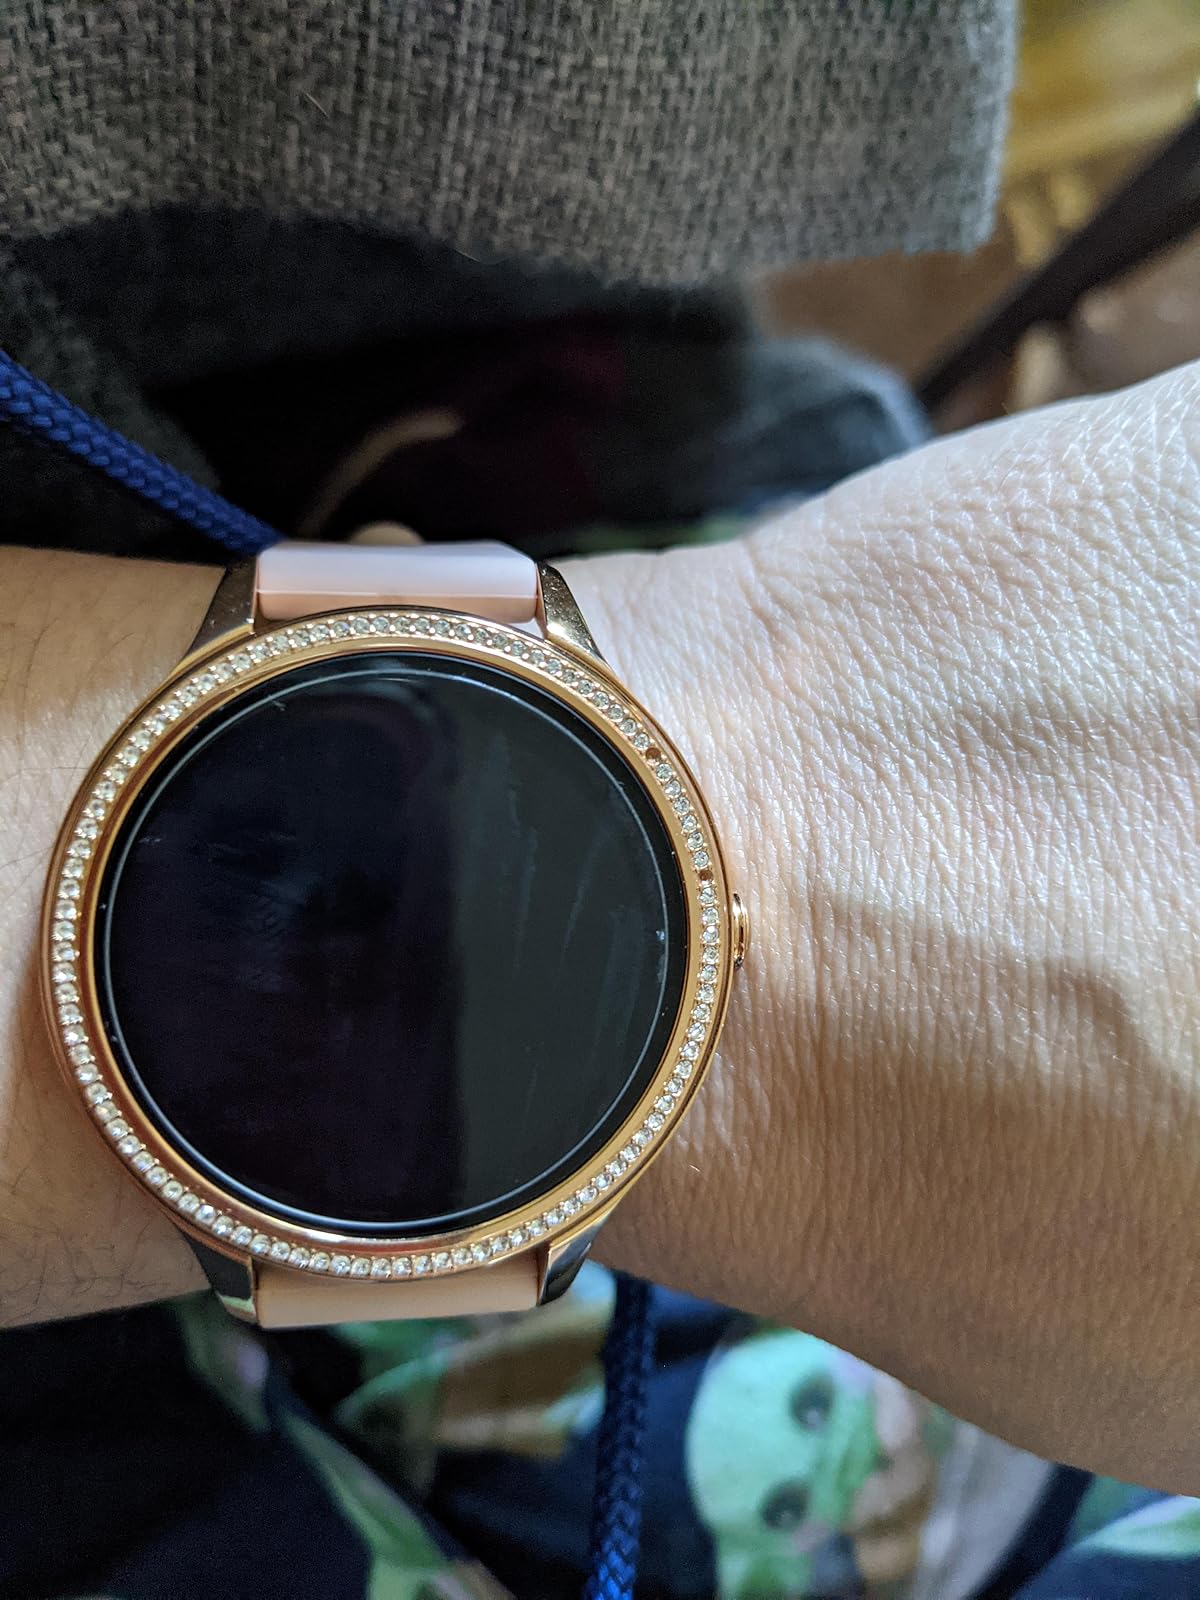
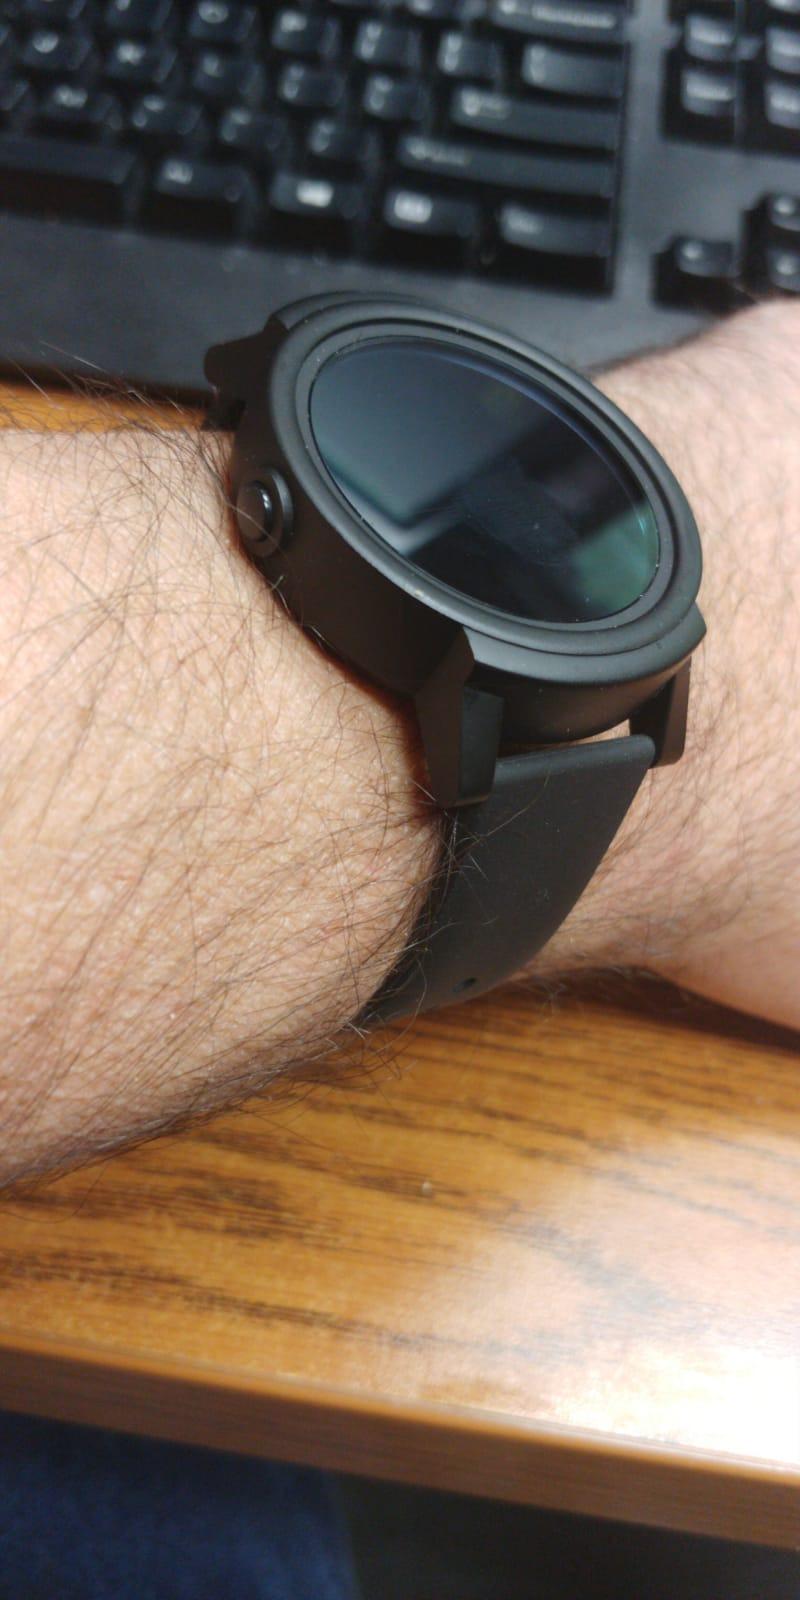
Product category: smartwatch
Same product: no